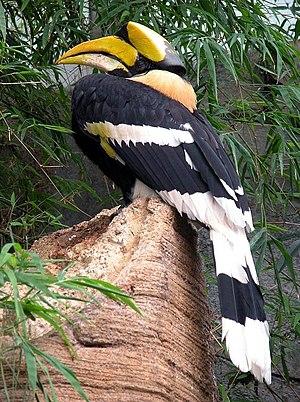
Les Sénoufos, constituent une population d'Afrique de l'Ouest, présente au Burkina Faso, dans le sud du Mali et en Côte d'Ivoire.
La théorie du handicap, principe du handicap ou théorie du signalement fiable est une hypothèse d'évolution biologique formulée à l'origine par le biologiste Amotz Zahavi en 1975 pour expliquer comment l'évolution a développé des solutions permettant aux animaux d'émettre des signaux « honnêtes » et dignes de confiance entre individus qui auraient tout intérêt au contraire à bluffer et se tromper entre eux. Ces signaux peuvent être utilisés par les individus pour évaluer de façon fiable la qualité des différents partenaires potentiels, à l'inverse des signaux « malhonnêtes ».